X (TV series)

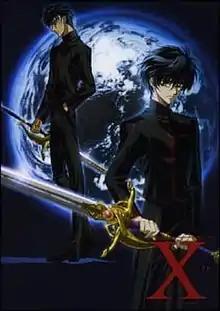
Key visual of the series

X, also known as X TV, is a Japanese anime television series based on Clamp's manga series of the same name. It was produced by Madhouse and directed by Yoshiaki Kawajiri. Its twenty-four episodes were broadcast in Japan on WOWOW from October 2001 to March 2002. The story takes place at the end of the days, in the year 1999. It follows Kamui Shiro, a young esper who returns home to Tokyo after a six-year absence to face his destiny as the one who will determine humanity's fate. There, he discovers two organizations who want to take him as well as another person who shares Kamui's same talent.